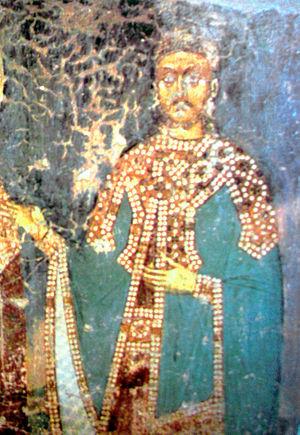
Vuk Lazarević est un prince serbe, fils du souverain Lazar Hrebeljanović.
Le monastère de Rudenica est un monastère orthodoxe serbe situé à Rudenice, dans le district de Rasina et dans la municipalité d'Aleksandrovac en Serbie. Il est inscrit sur la liste des monuments culturels de grande importance de la République de Serbie.